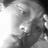
Emotion: sad